Jakim Donaldson

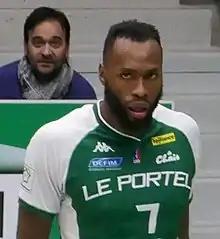
Donaldson with ESSM Le Portel in February 2018

Jakim Nestekaya Donaldson (born September 3, 1983), nicknamed "The Machine", is an American professional basketball player, who lastly played for Bnei Herzliya of the Israeli Basketball Premier League. He played college basketball for Edinboro University of Pennsylvania before playing professionally in Portugal, Spain, Israel and France.